American pioneer

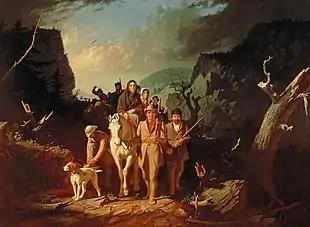
"Daniel Boone Escorting the American Settlers Through the Cumberland Gap" by George Caleb Bingham (1851–52)

American pioneers, also known as American settlers, were European American, Asian American, and African American settlers who migrated westward from the British Thirteen Colonies and later the United States of America to settle and develop areas of the nation within the continent of North America.